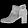
Label: Ankle boot